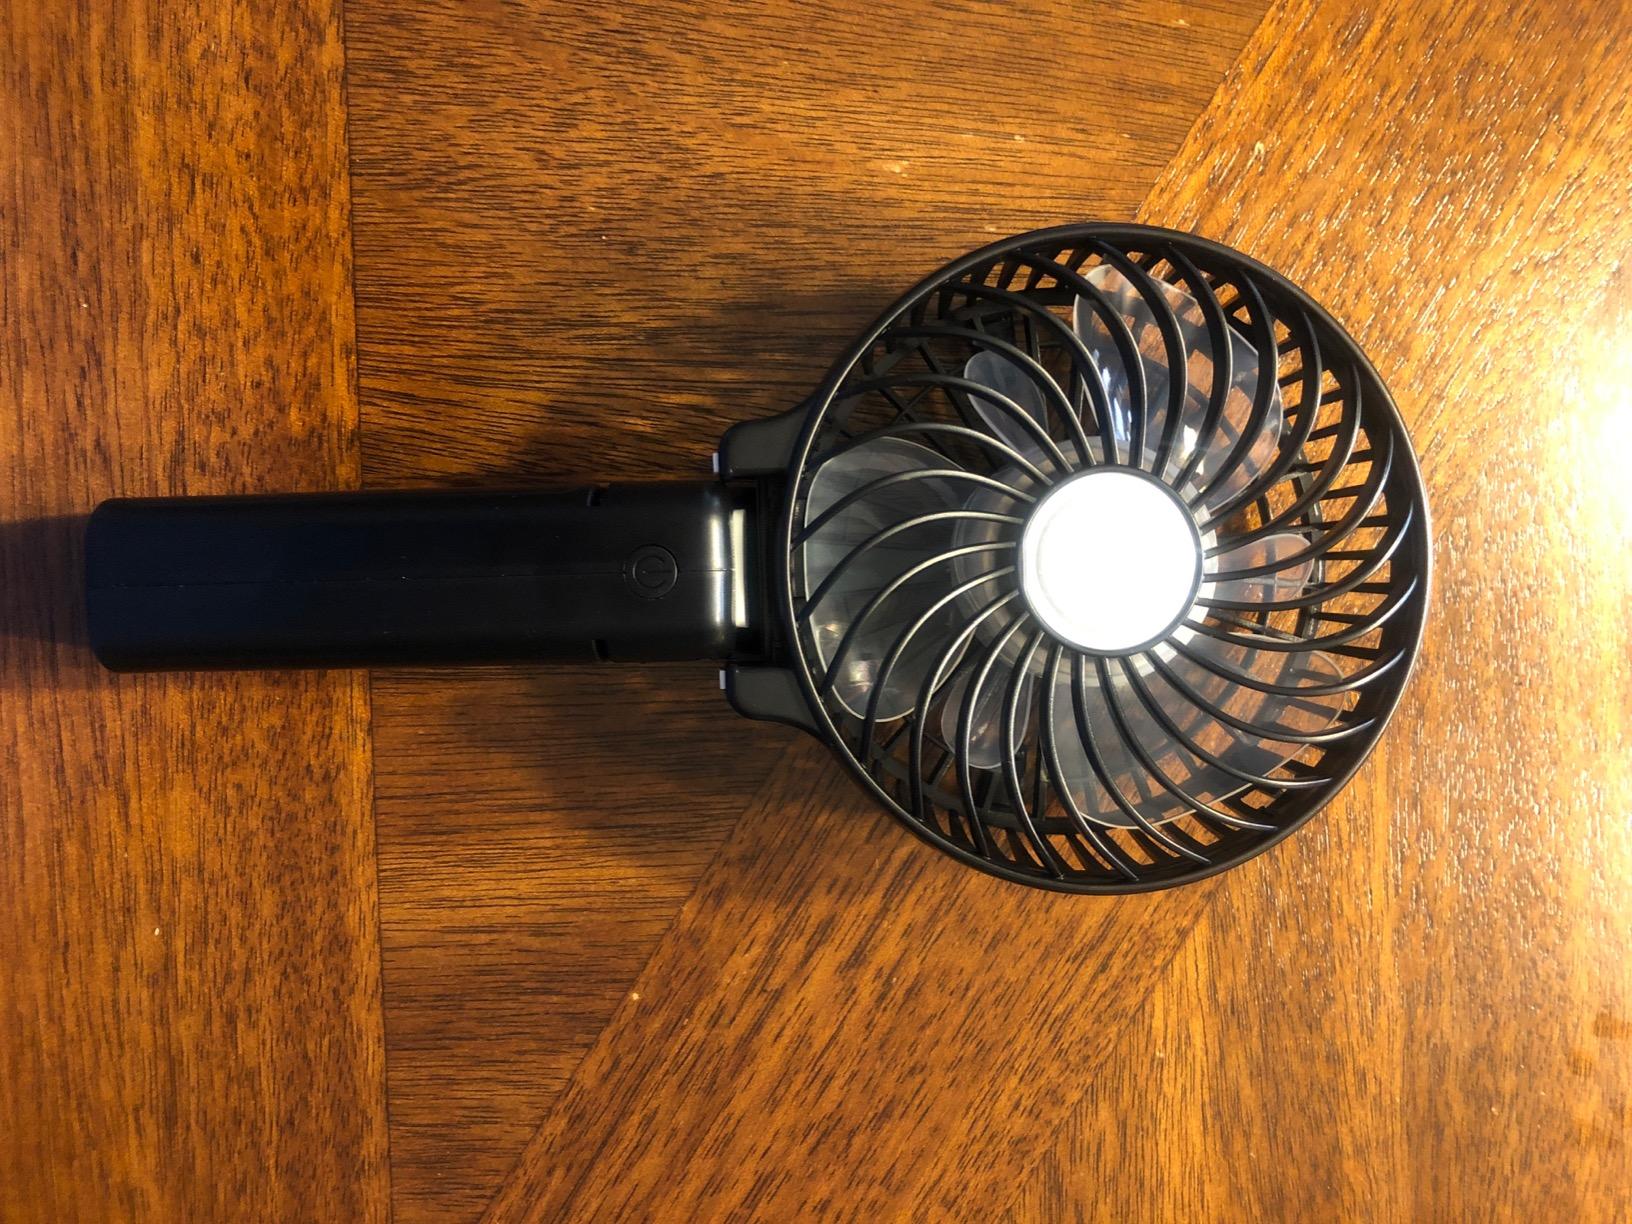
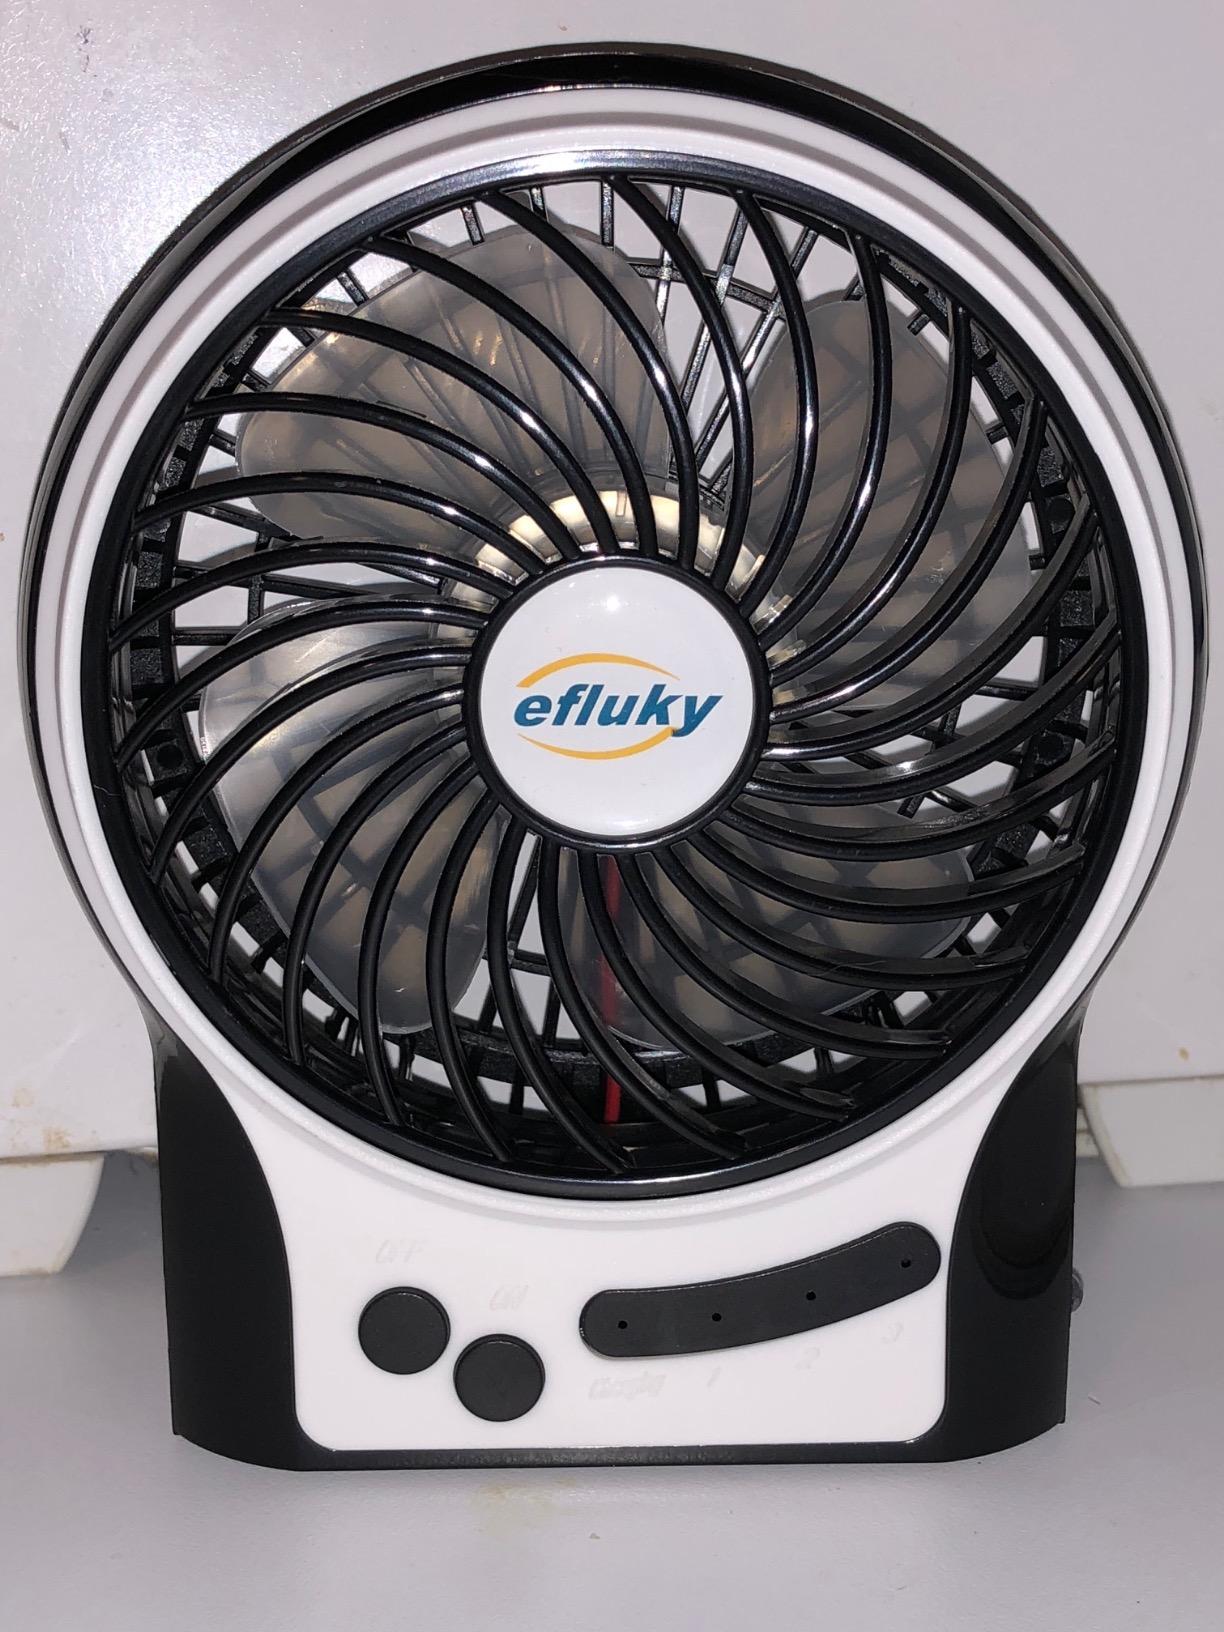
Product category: fan
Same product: no